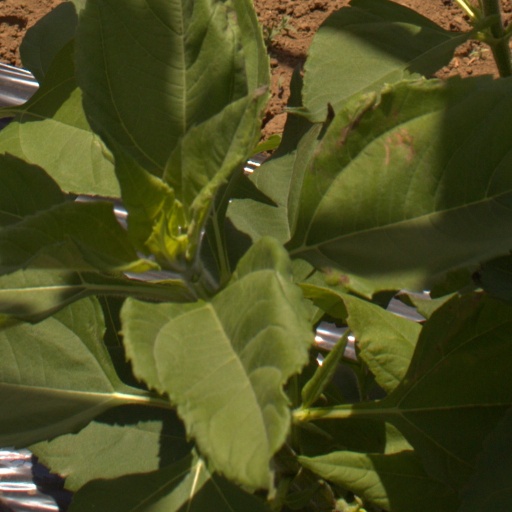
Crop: Jerusalem artichoke